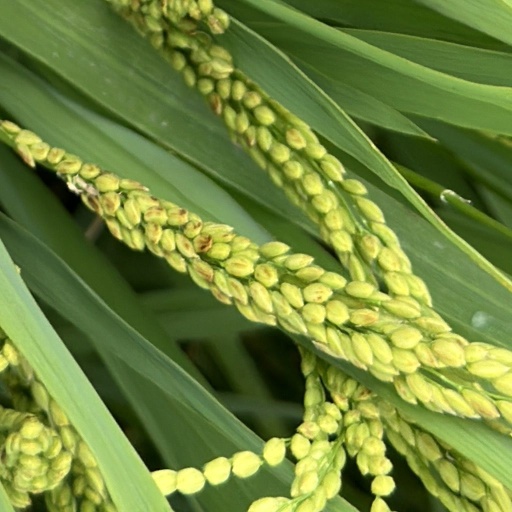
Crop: rice